John Laurens

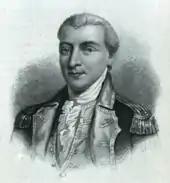
Lt. Col. John Laurens, 1871 engraving by H.B. Hall

As the British stepped up operations in the South, Laurens promoted the idea of arming slaves and granting them freedom in return for their service. He had written, "We Americans at least in the Southern Colonies, cannot contend with a good Grace, for Liberty, until we shall have enfranchised our Slaves." Laurens was set apart from other leaders in Revolutionary-era South Carolina by his belief that black and white people shared a similar nature and could aspire to freedom in a republican society.